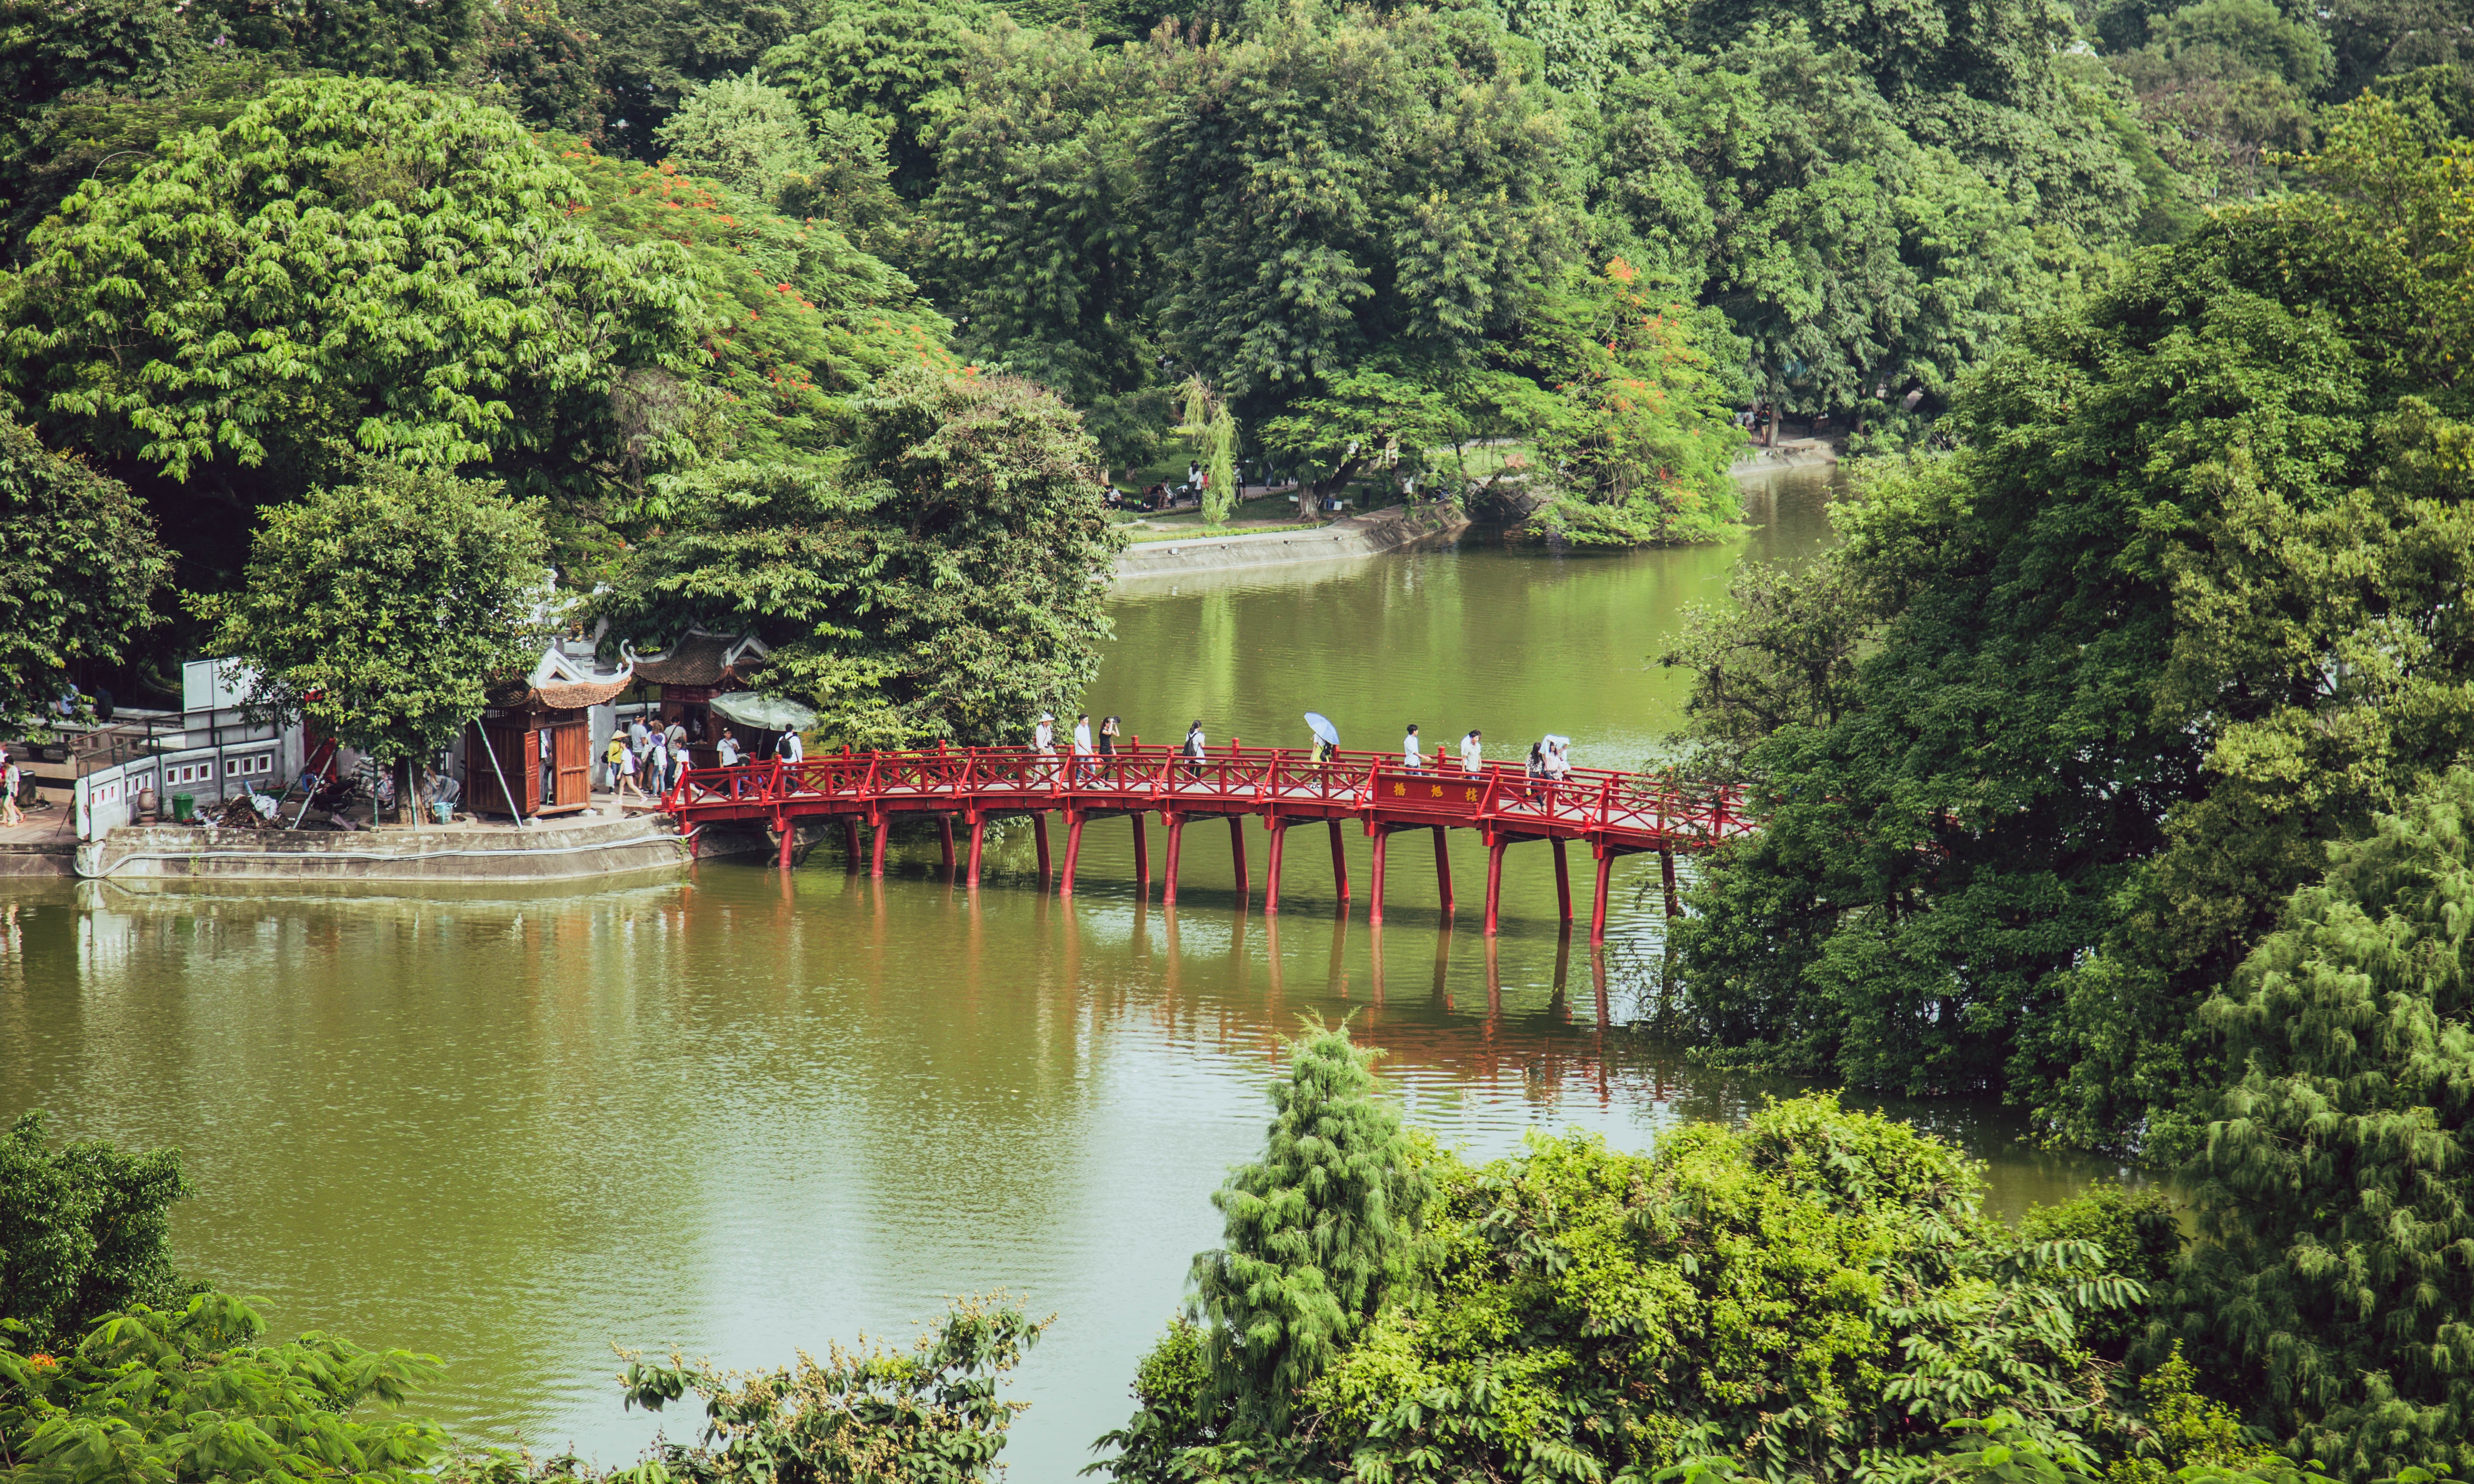
nature, bridge, water resources, vegetation, water, river, nature reserve, reservoir, tree, hill station, botany, waterway, watercourse, arch bridge, architecture, bank, lake, garden, landscape, plant, tourism, nonbuilding structure, national park, tourist attraction, state park, botanical garden, suspension bridge, canal, pond, forest